Dawud Ibsa Ayana

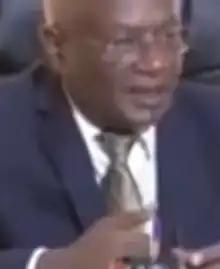

Dawud Ibsaa Ayana (born 1952) is an Ethiopian politician who is the chairman of the Oromo Liberation Front, an Ethiopian political party established in 1973.